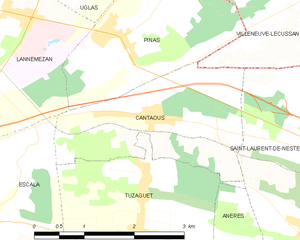
Carte des communes françaises
Cantaous est une commune française située dans le département des Hautes-Pyrénées, en région Occitanie.